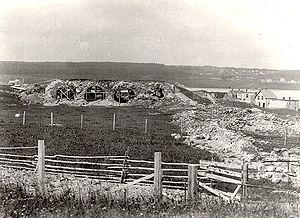
Les ruines de la forteresse de Louisbourg.
L'Acadie était l'une des colonies de la vice-royauté de la Nouvelle-France.
La forteresse de Louisbourg est la reconstruction partielle d'une forteresse française située sur l'île du Cap-Breton dans la province de la Nouvelle-Écosse. C'est un « lieu historique national du Canada » géré par Parcs Canada et l'une des principales attractions touristiques de Cap-Breton.
Louisbourg est une ancienne ville de l’Île Royale. Fondée en 1713, la ville est ensuite choisie par le gouvernement français pour y bâtir une grande forteresse chargée de défendre l'entrée du Canada par le fleuve Saint-Laurent. La place connait une certaine prospérité, mais elle est perçue comme une grave menace pour la sécurité de la Nouvelle-Angleterre. Prise une première fois en 1745, elle est rendue à la France en 1748, avant d'être définitivement ruinée lors de la guerre de Sept Ans, en 1758. Elle cesse d'exister en tant qu'entité autonome en 1760, pour ensuite renaître huit ans plus tard sous l'appellation anglicisée de Louisburg. Laissée pendant des décennies à l'état de ruine, la forteresse est restaurée depuis les années 1960 pour développer le tourisme dans la région.
Le Grand Dérangement constitue une période de l'histoire de l'Acadie s'échelonnant, selon les historiens, de 1749 ou 1750 aux années 1780 ou même 1820. La déportation des Acadiens, souvent considérée comme synonyme, ne couvre qu'une partie de cette période, soit de 1755 à 1763.
Un lieu historique national du Canada est un endroit désigné par le ministère de l’Environnement du Canada avec l'avis de la Commission des lieux et monuments historiques du Canada. Parcs Canada, une agence fédérale, administre le programme de désignation d’importance historique nationale. En 2014, il y avait 971 lieux historiques nationaux, dont 167 sont directement administrés par Parcs Canada. Ils sont situés dans toutes les provinces et territoires du Canada à l'exception de deux lieux situés en France, le mémorial de Vimy et le mémorial terre-neuvien de Beaumont-Hamel.
Le siège de Louisbourg est un épisode de la guerre de Sept Ans et de la guerre de la Conquête au cours duquel les forces anglaises assiègent l'établissement français de Louisbourg, sur l'île Royale en Nouvelle-France. Le siège se déroule entre le 8 juin et 26 juillet 1758. Il mobilise des moyens considérables dans les deux camps et s'achève par la reddition de la place avec la capture de la garnison. C'est la première défaite importante de la France en Amérique du Nord lors de ce conflit.